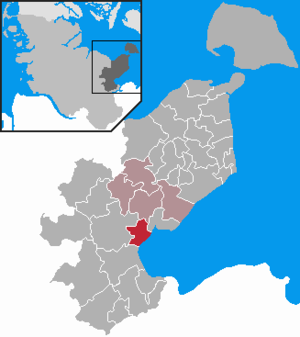
Sierksdorf
Kort
Sierksdorf er en by og kommune i det nordlige Tyskland, beliggende i Amt Ostholstein-Mitte under Kreis Østholsten. Kreis Østholsten ligger i den østlige del af delstaten Slesvig-Holsten.